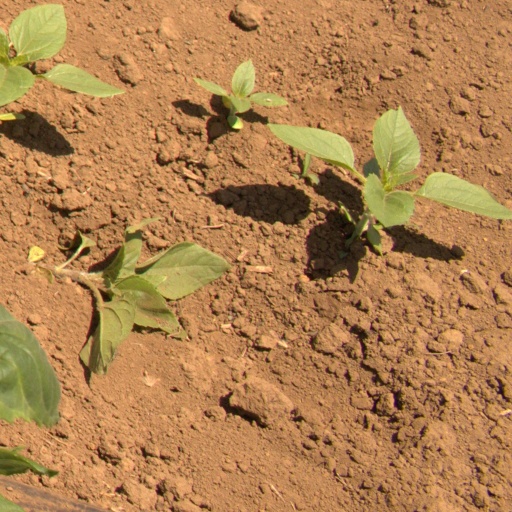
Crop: Jerusalem artichoke